Shropshire Council

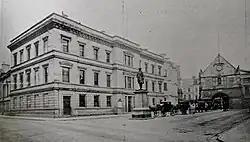
Old Shirehall, Shrewsbury: Council's headquarters 1889–1966

The Local Government Act 1888 which created county councils did not specify the names of the counties. As Shropshire was also known as Salop, the names 'Shropshire County Council' and 'Salop County Council' were used interchangeably in the council's early years. The council chose to adopt an official seal inscribed in Latin rather than English: "Concilii comitatus Salopiensis sigilum commune". The county's legal name was confirmed as being Salop by the Local Government Act 1933.